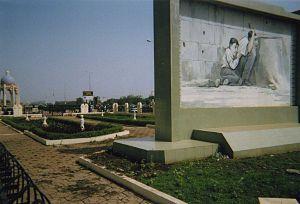
Avenue Al Qoods dans le centre de Bamako. La peinture murale représente une célèbre photo de l'affaire Mohammed al-Durah.
L’affaire Mohammed al-Durah désigne les controverses générées par la diffusion d’un reportage de France 2 et Charles Enderlin sur la mort d’un enfant palestinien de 12 ans, Mohammed al-Durah, tué par balles alors que son père tentait de le protéger, lors d’échanges de tirs dans la bande de Gaza entre les Forces de sécurité palestiniennes et l’armée israélienne, le 30 septembre 2000, au début de la seconde Intifada.